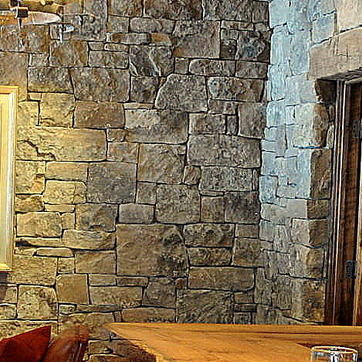
Material: stone